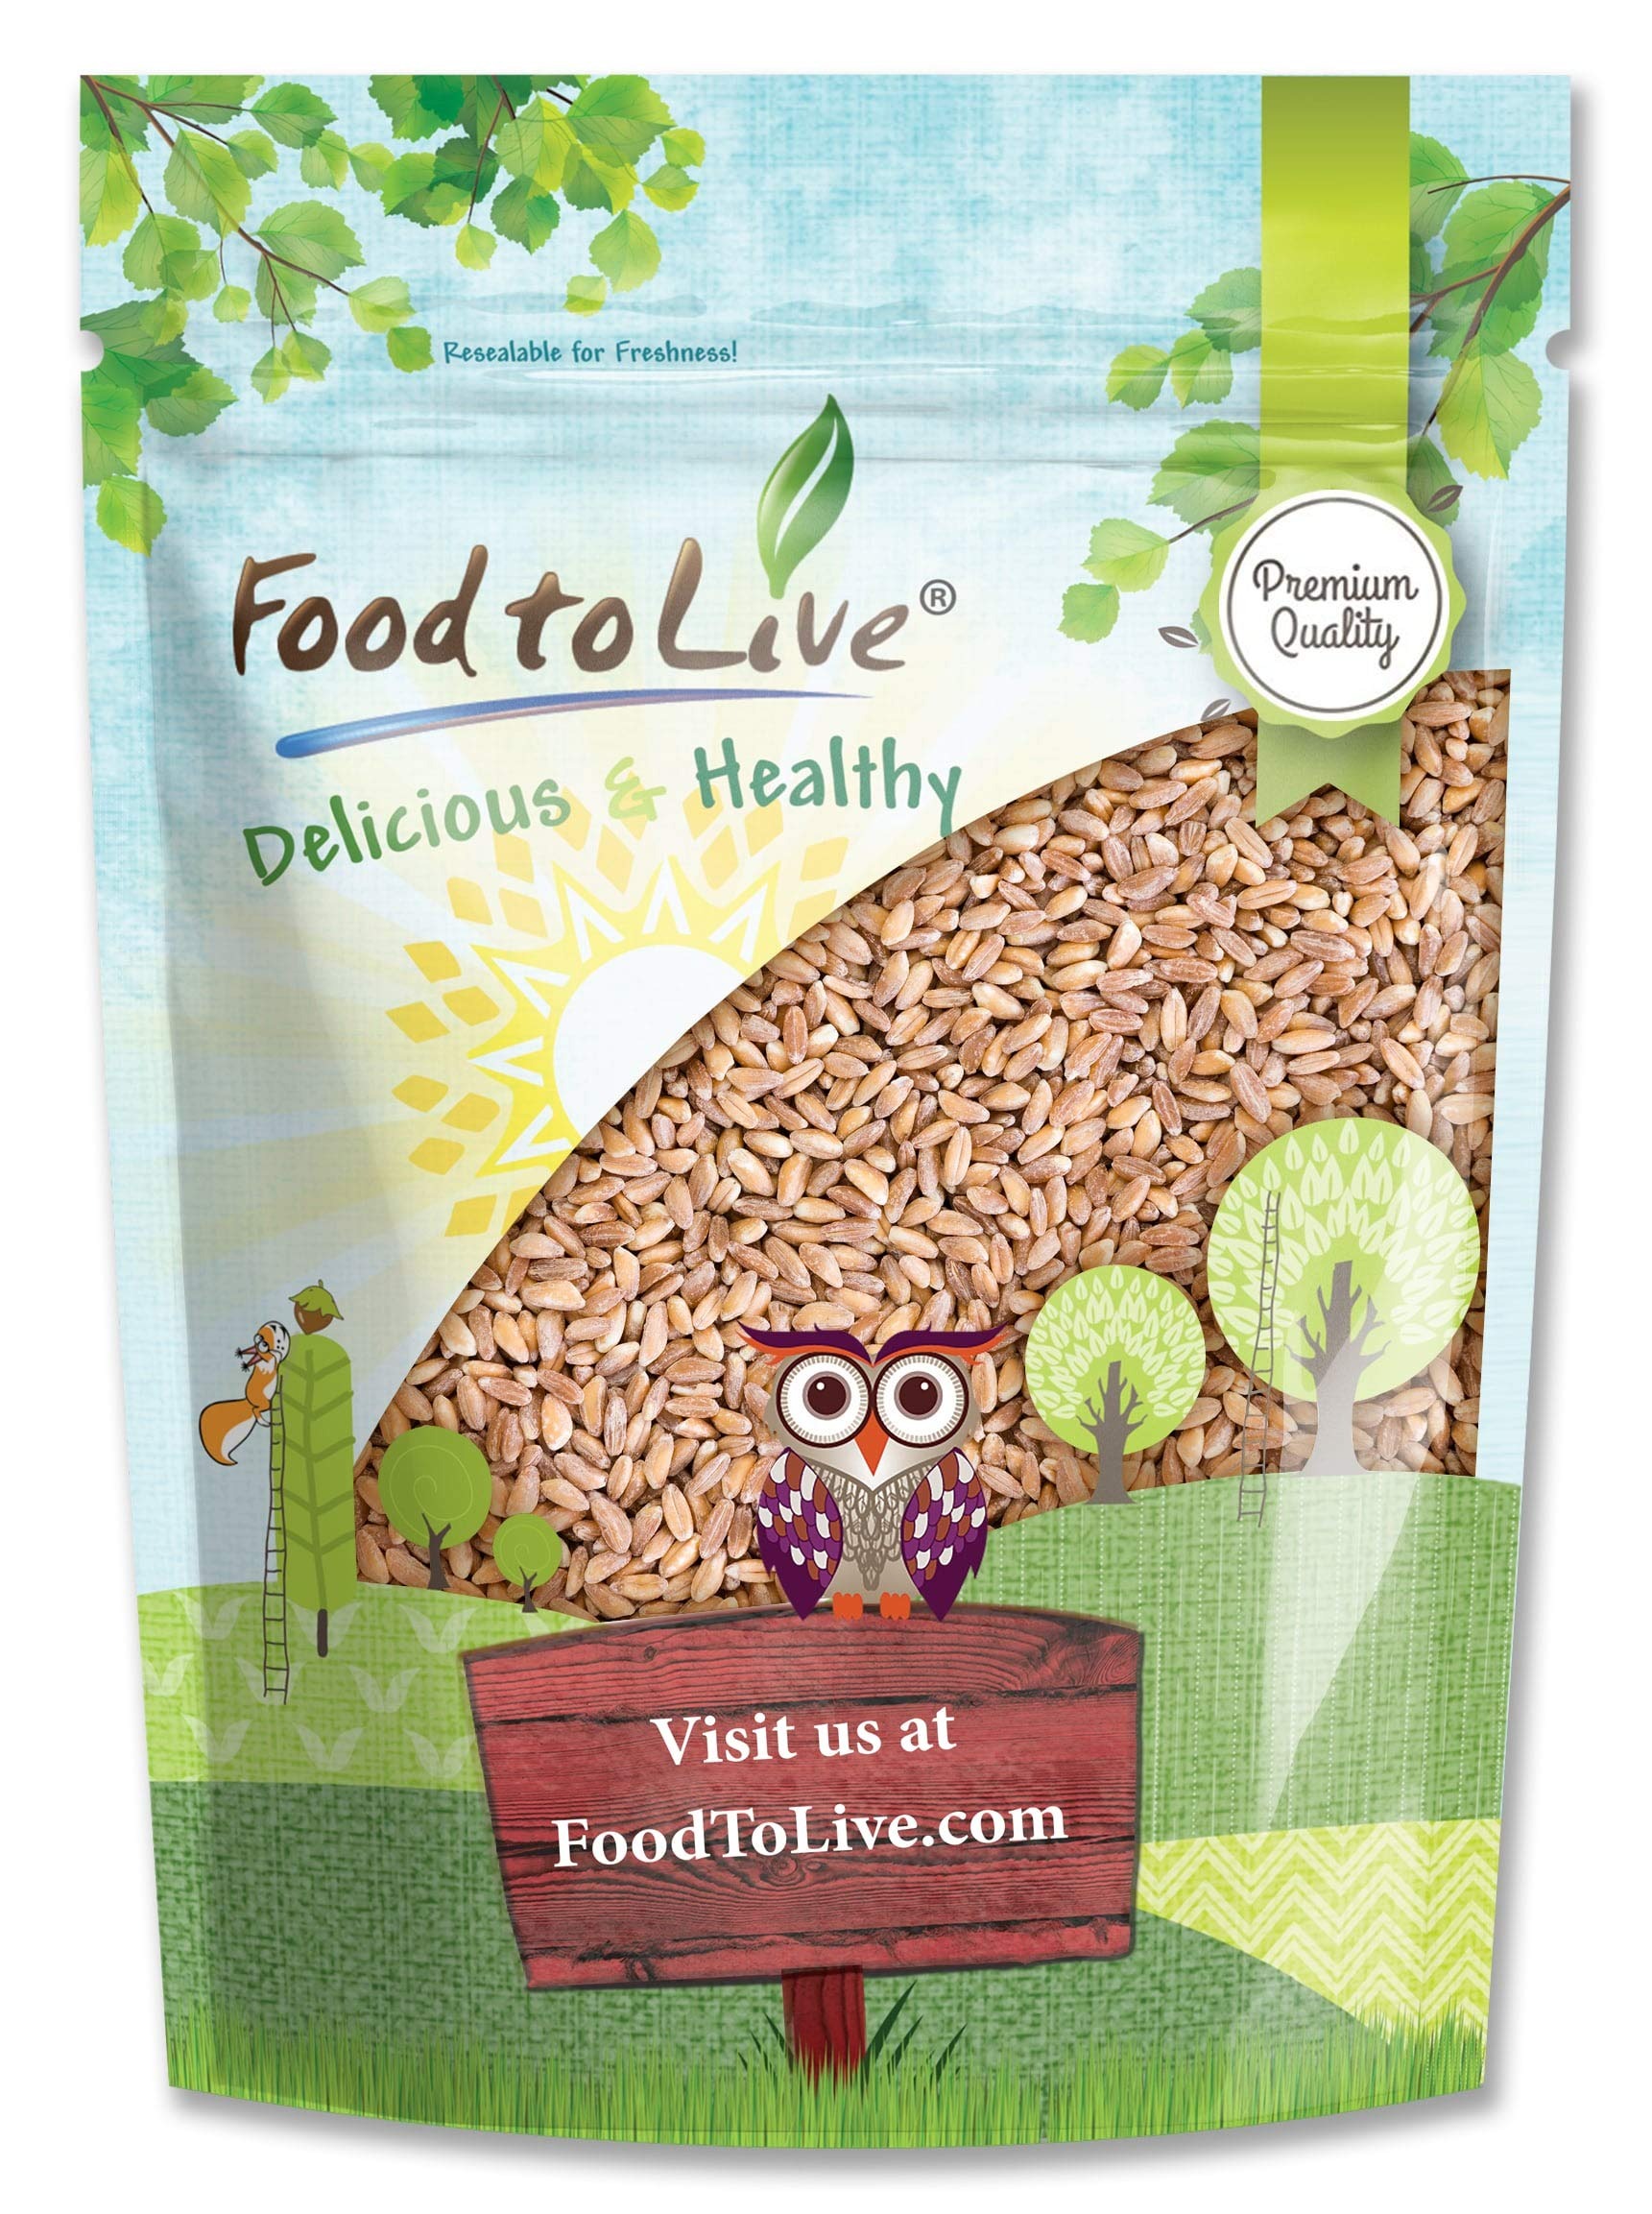
Item Name: Food to Live Pearled Farro Grain, 1 Pound – Kosher, Vegan, Whole Grain in Bulk, Good Source of Dietary Fiber, Protein and Iron
Bullet Point 1: ANCIENT WHEAT: Italian Pearled Farro is an ancient grain that has been loved by our ancestors long before the creation of Italy itself.
Bullet Point 2: DELICIOUS GRAIN: Whole farro grain has a nutty flavor with traces of cinnamon, making it an excellent option for side dishes.
Bullet Point 3: EASIER TO COOK: Pearled farro only takes about 30 minutes to cook. And you can soak it beforehand to cut the cooking time further.
Bullet Point 4: SOURCE OF IMPORTANT NUTRIENTS: Farro grain is a good source of iron and zinc. It’s also rich in B vitamins.
Bullet Point 5: CAN BE USED IN MANY DISHES: Italian Pearled Farro is delicious to use it in many dishes. Try substituting it for other grains in recipes for pilafs and curry.
Value: 16.0
Unit: Ounce

Price: 10.545